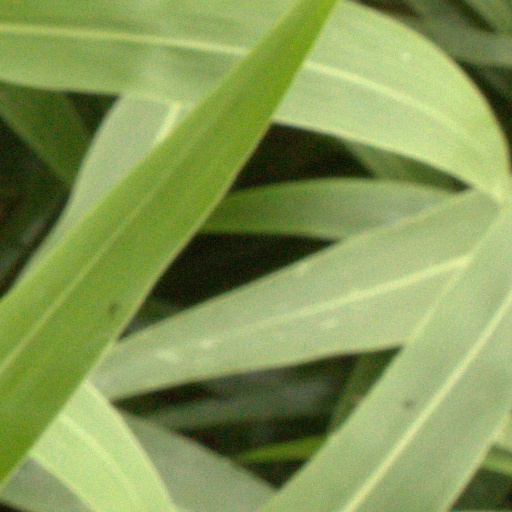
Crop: sorghum